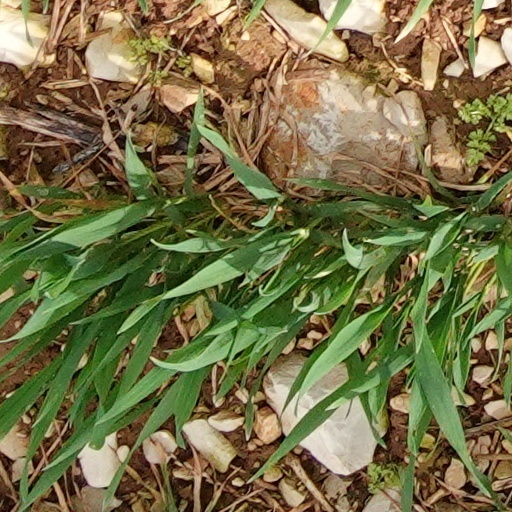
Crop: wheat